MV Wight Sun

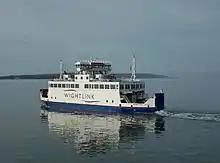
"Wight Sun" en route from Lymington to Yarmouth in 2019

"Wight Sun" joined the "Wight"-class fleet on the Yarmouth and Lymington service. Her two sisters, "Wight Light" and "Wight Sky" entered service on 25 February 2009. In July 2015, she was transferred to the Portsmouth to Fishbourne route as a relief ferry. "Wight Light", which was the relief ferry after "St Helen" was withdrawn, transferred back to the Lymington to Yarmouth route in its place.